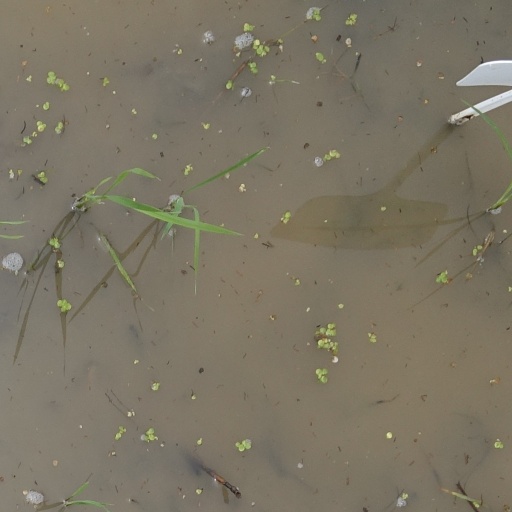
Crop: rice